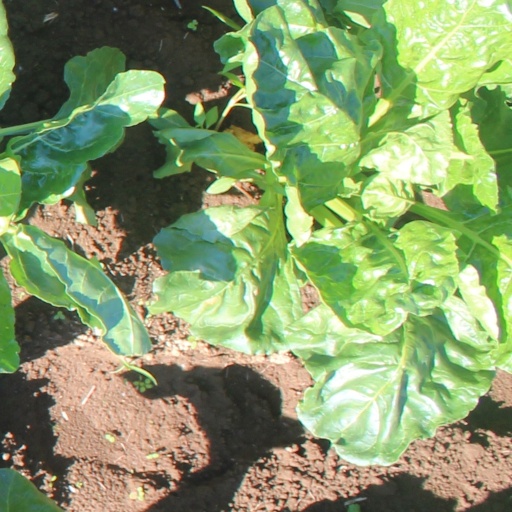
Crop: sugar beet